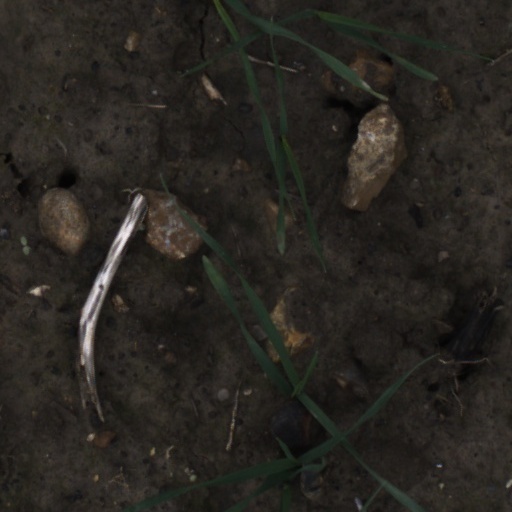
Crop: wheat